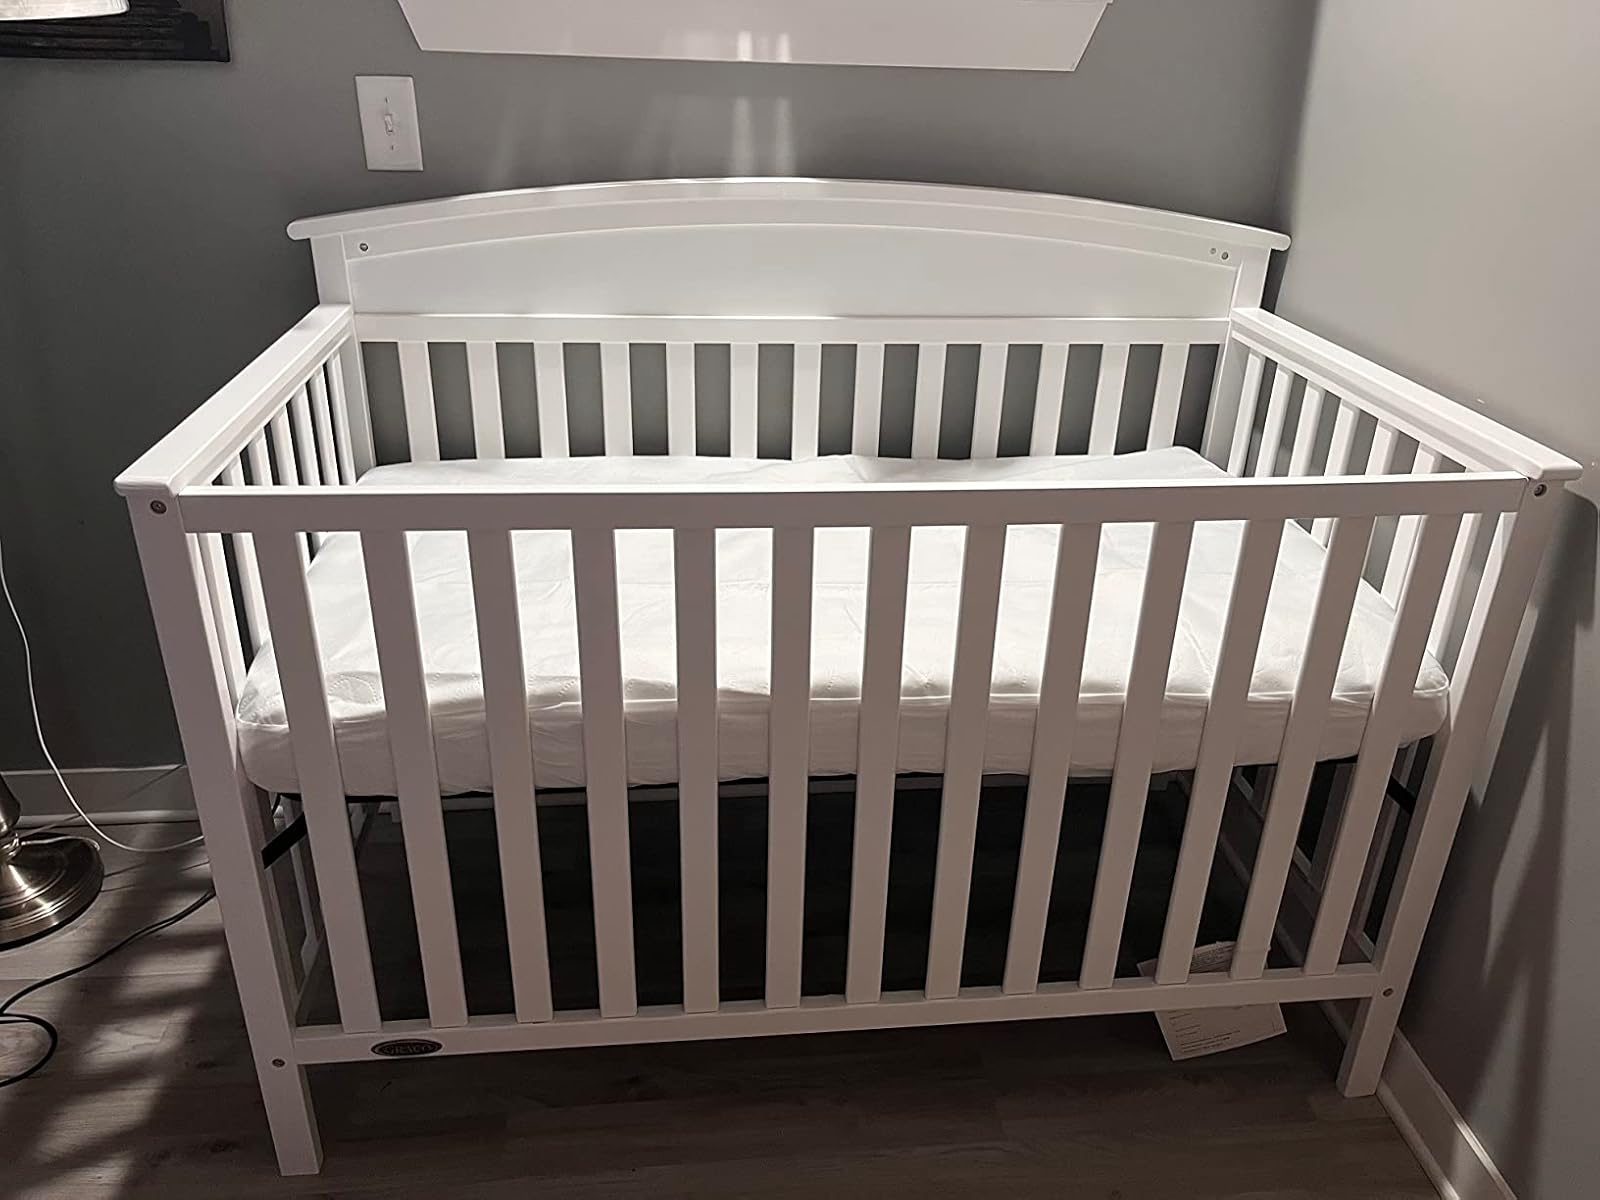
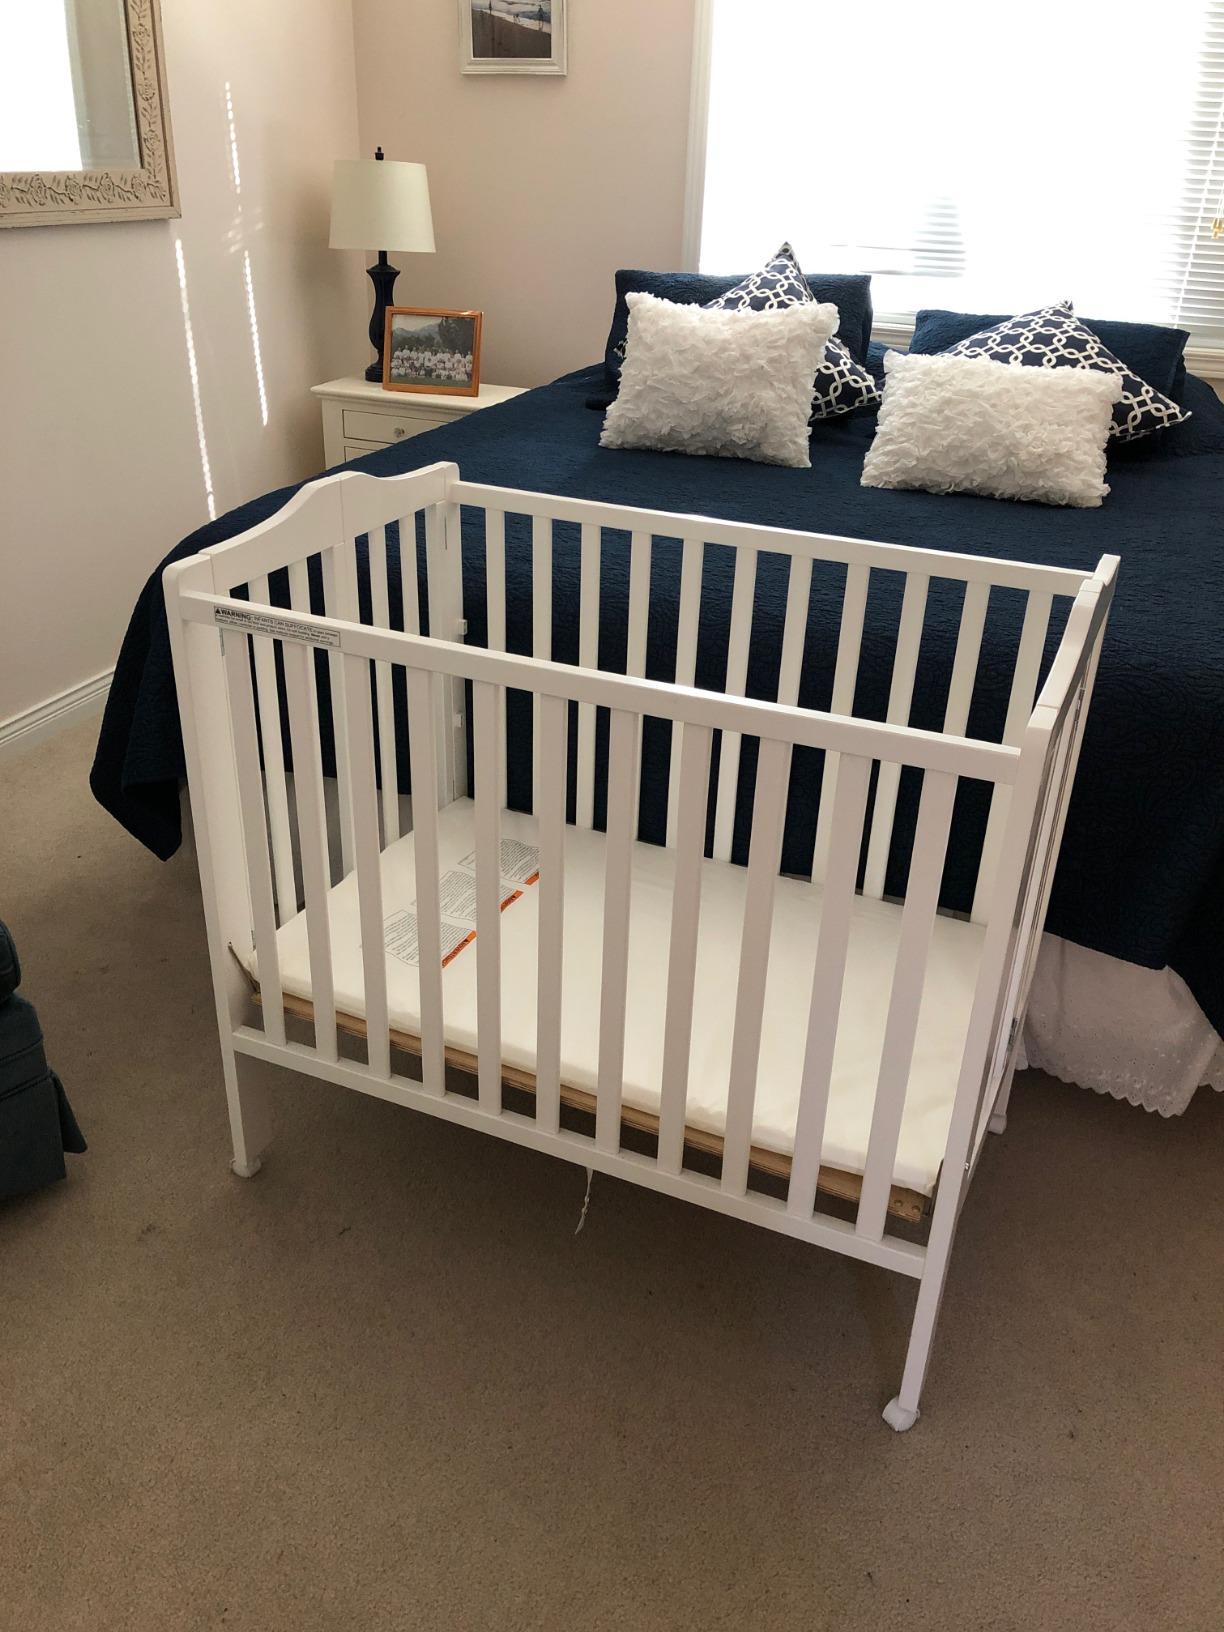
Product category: products_crib
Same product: no